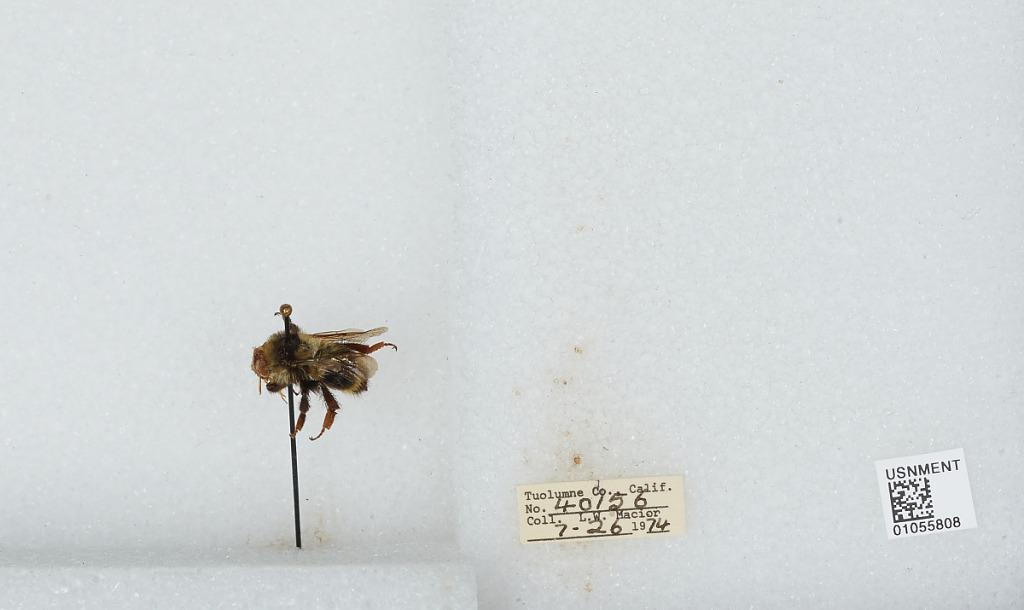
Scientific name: Bombus bifarius nearcticus
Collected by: L. Macior
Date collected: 1974-7-26
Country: United States
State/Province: California
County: Tuolumne
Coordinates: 38.02, -119.93